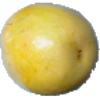
Label: Maracuja 1